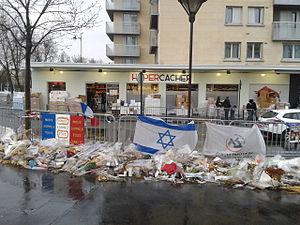
Le magasin ""Hyper Cacher"" porte de Vincennes, après réouverture"
La prise d'otages du magasin Hyper Cacher de la porte de Vincennes à Paris est une attaque terroriste islamiste et antisémite, perpétrée le 9 janvier 2015. C'est le dernier des attentats de début janvier 2015 en France.
L’antisémitisme en France est la traduction par une idéologie, des actes ou des écrits, d'une haine des Juifs sur le territoire français. Avant le XIXᵉ siècle, il est plus difficile qu'aujourd'hui de dissocier, dans l'analyse, l'hostilité aux Juifs d'un point de vue communautaire et culturel — l'antisémitisme — de celle en raison de leur religion — l'antijudaïsme ; et ce, parce que religion et politique étaient plus imbriquées qu'aujourd'hui et que c'est la version racialiste de l'antisémitisme qui a surtout été étudiée. L'antisémitisme « moderne », comme idéologie raciste, date de la seconde moitié du XIXᵉ siècle. En France, les actes antisémites et la propagation d’idéologies antisémites sont punis par la loi.